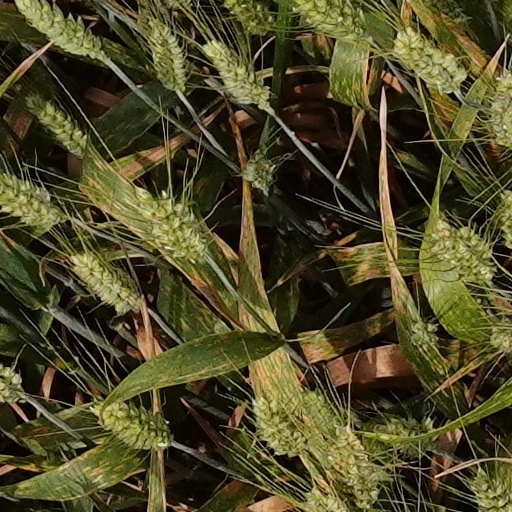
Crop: wheat